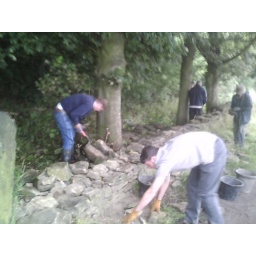
Rebuilding of dry stone wall in progress.